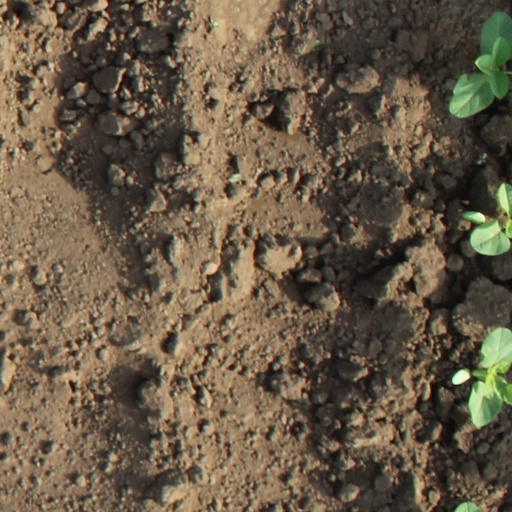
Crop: soybean